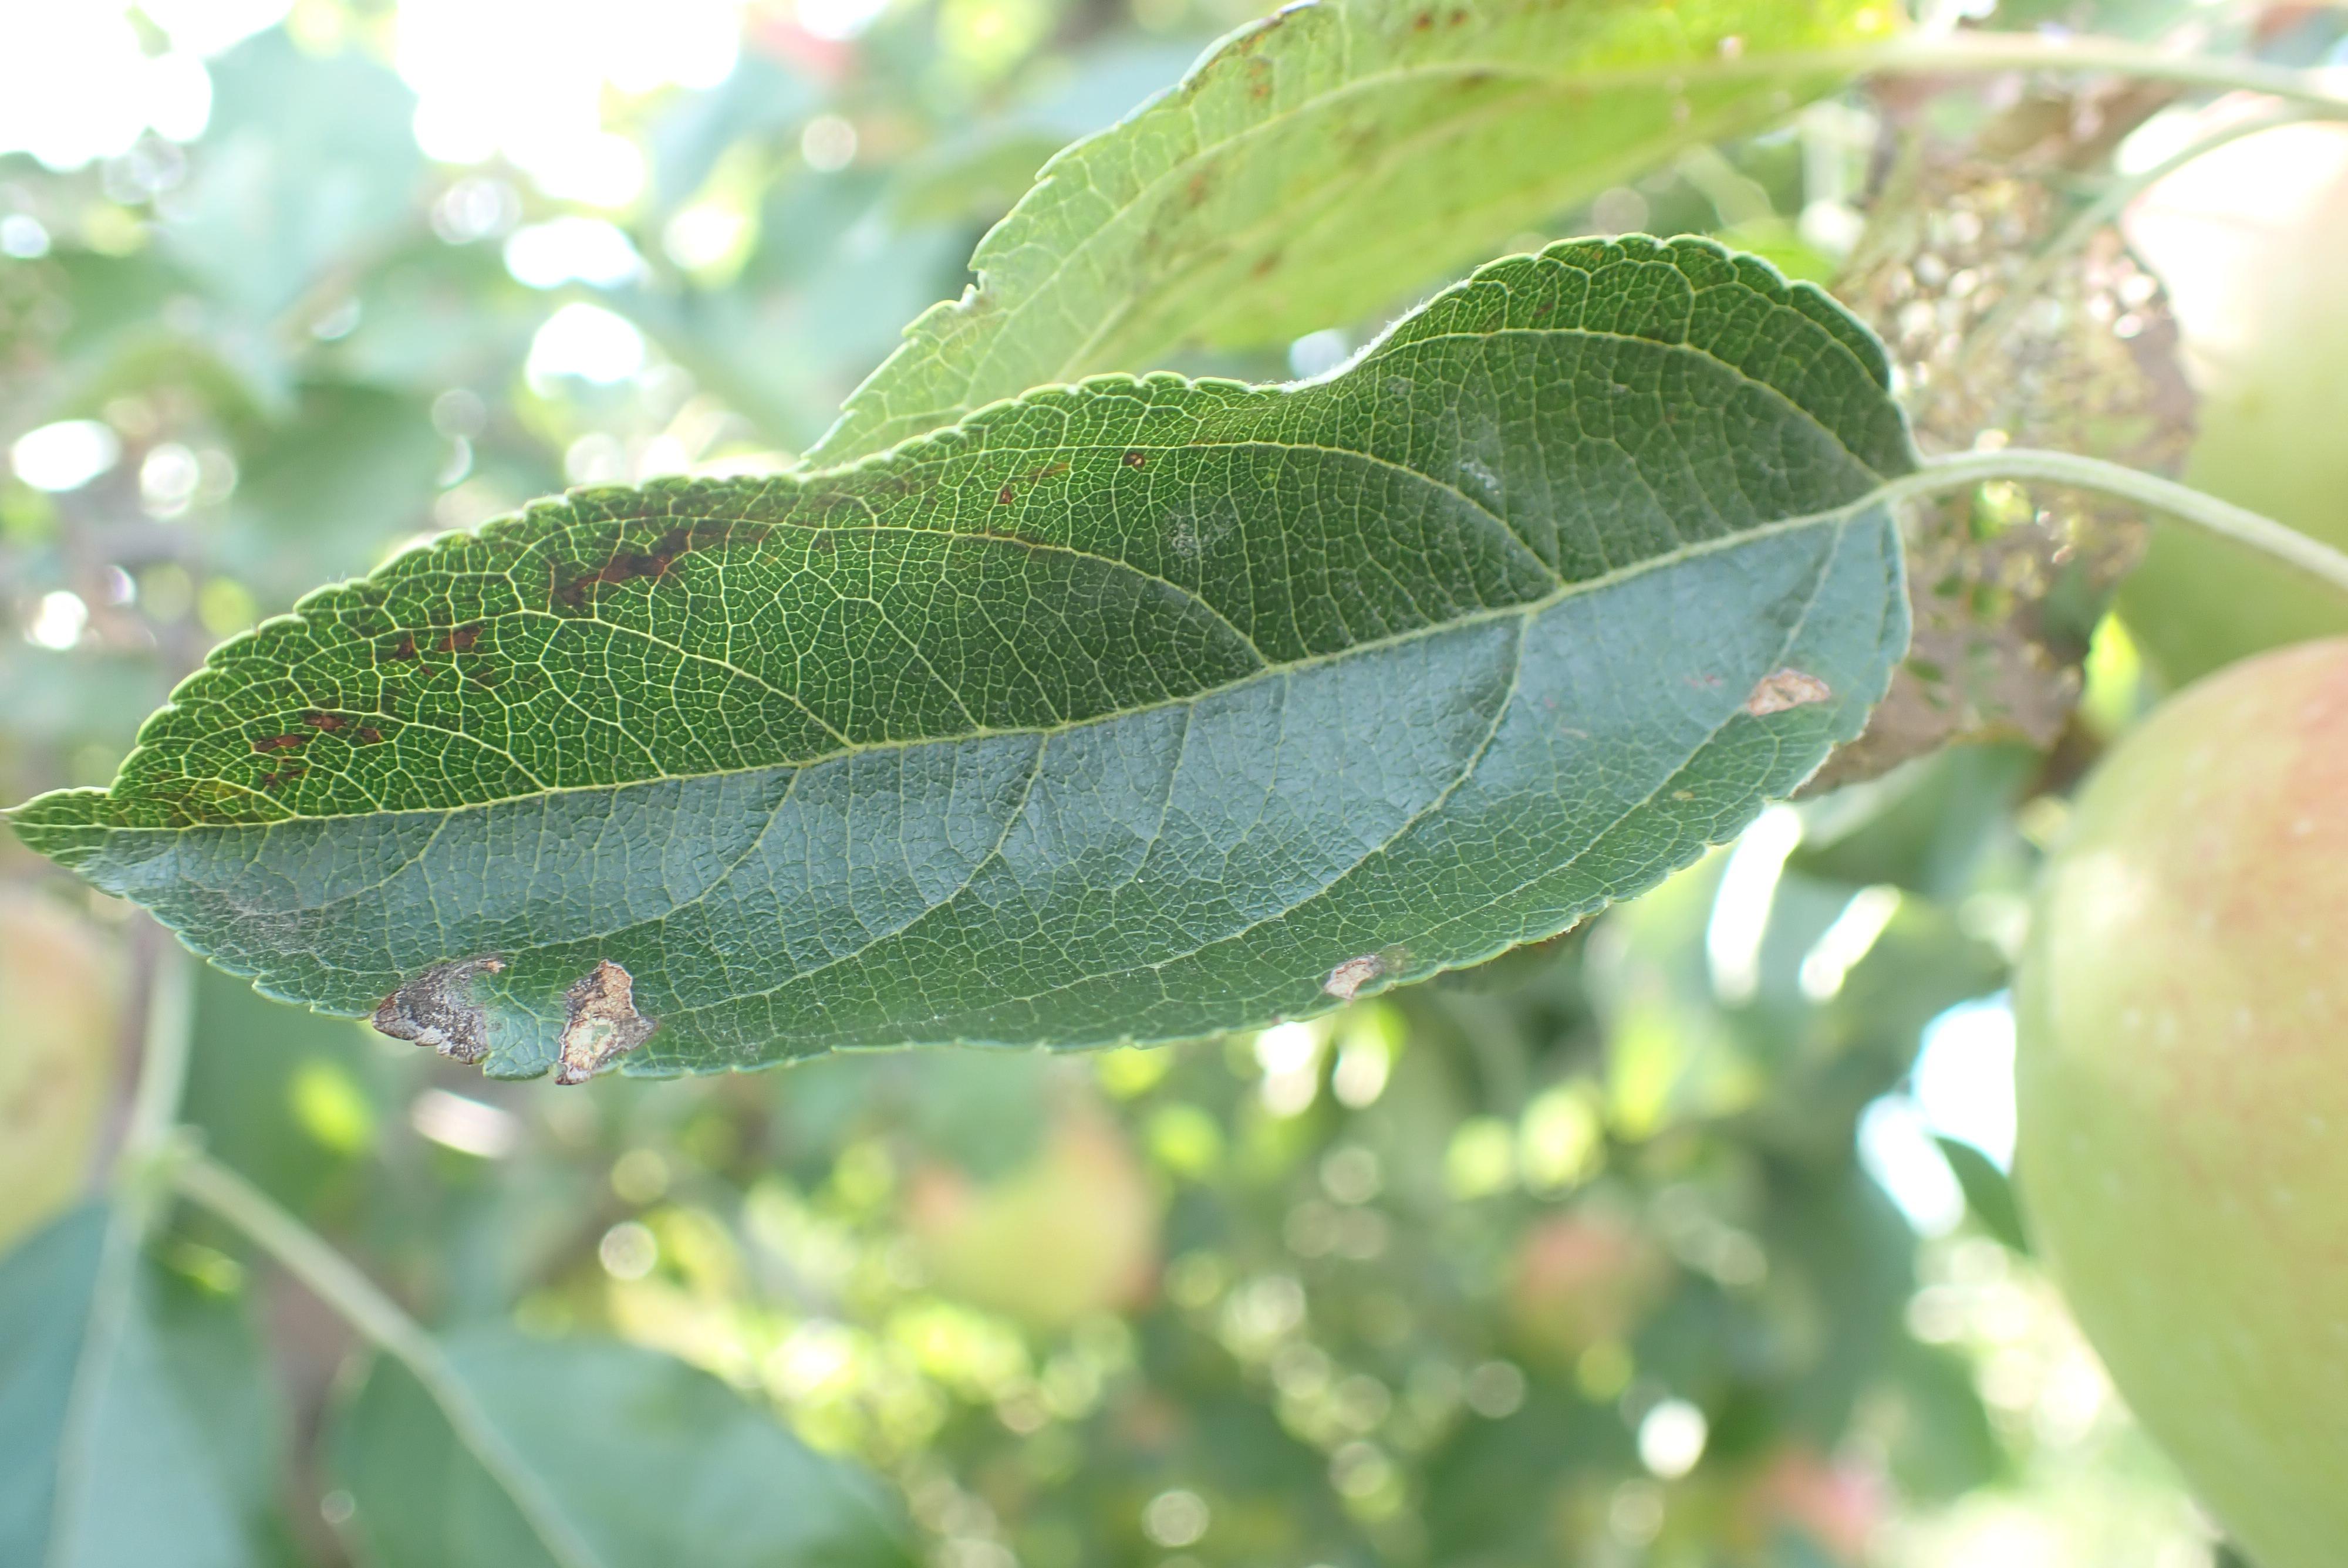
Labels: complex